Cavalleria rusticana

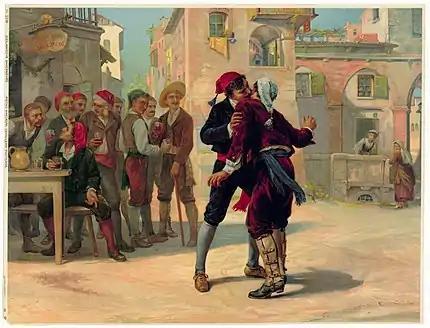
Turiddu bites Alfio's ear

Turiddu arrives. Santuzza upbraids him for pretending to have gone away, when he was actually seeing Lola. Lola enters the square singing. She mocks Santuzza and goes inside the church. Turiddu turns to follow Lola, but Santuzza begs him to stay. Turiddu pushes her away. She clings to him. He loosens her hands, throws her to the ground, and enters the church. Alfio arrives looking for Lola. Santuzza tells him that his wife has betrayed him with Turiddu. Alfio swears to take (revenge) which causes Santuzza to repent for having disclosed the affair and begs Alfio to stop, but to no avail.